Fórsa

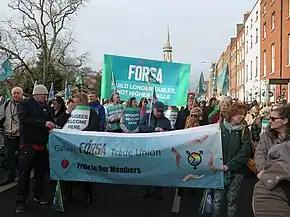
Members of Fórsa marching in 2023

Fórsa ("Force") is an Irish trade union for public service staff. With over 89,000 members,it is the largest public service union in Ireland, and second largest trade union in the state. It was created following a ballot of the Public Service Executive Union (PSEU), the Irish Municipal, Public and Civil Trade Union (IMPACT) and the Civil and Public Services Union (CPSU) in November 2017, where the majority of each union voted to amalgamate.